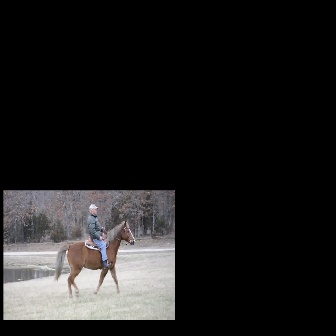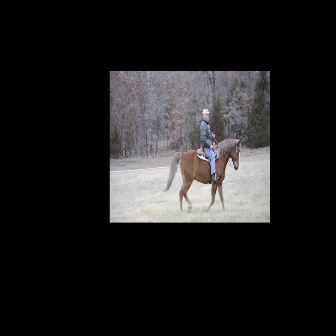
  Please identify the target specified by the bounding box [54,219,135,300] in the first image and locate it in the second image. Return the coordinates in [x_min,y_min,x_max,y_max] format.
Answer: [163,137,240,215]